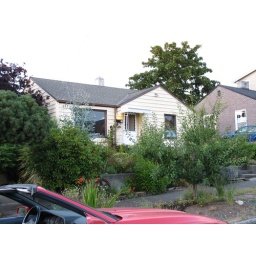
I had a nice bike ride from Karen and John's house over to Alix's place.